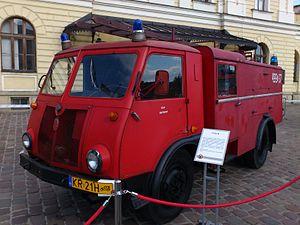
Le Star 20 est un camion polonais fabriqué entre 1948 et 1957 par Fabryka Samochodów Ciężarowych „Star”.